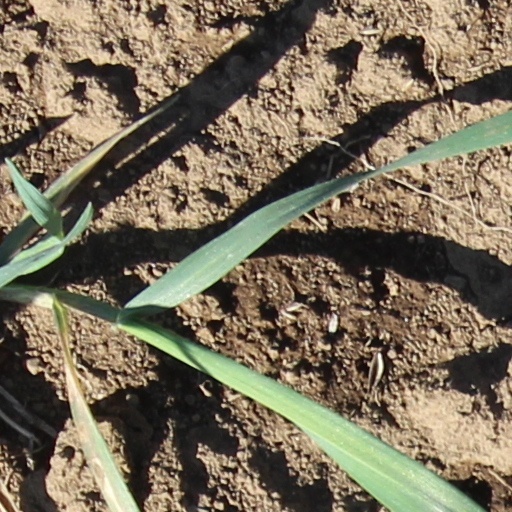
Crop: wheat